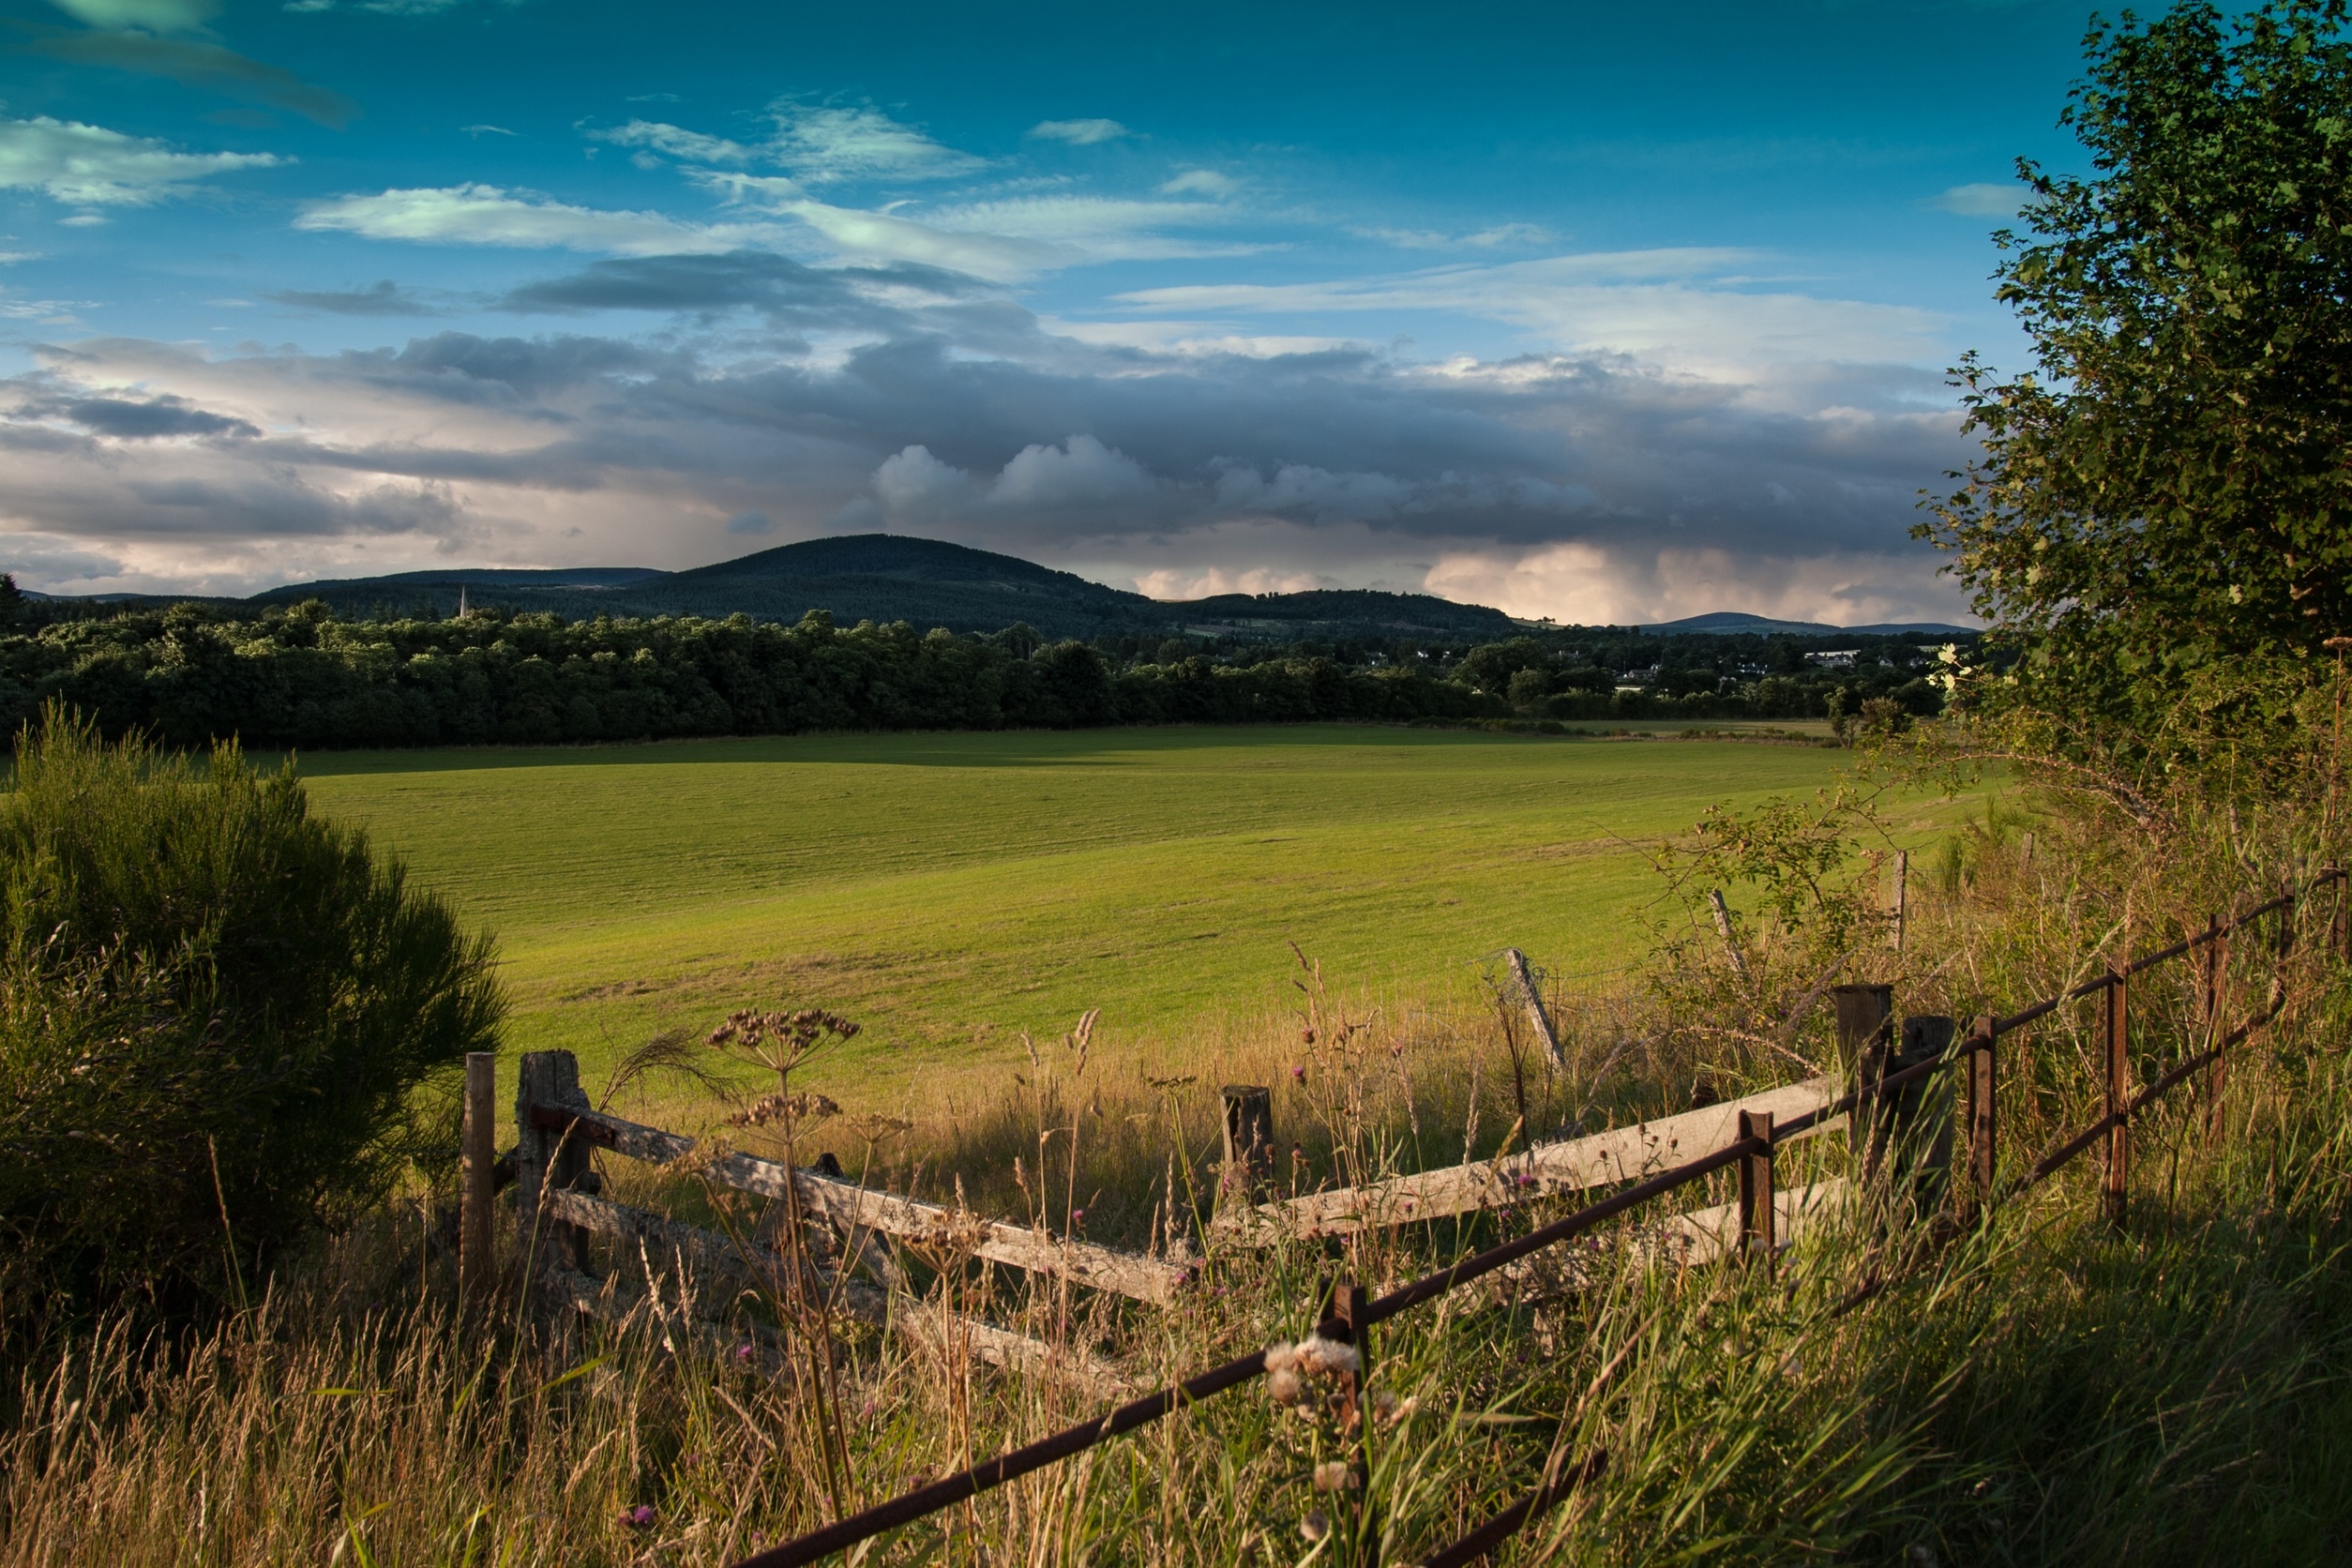
landscape, tree, nature, grass, outdoor, horizon, marsh, wilderness, mountain, fence, cloud, sky, field, farm, meadow, prairie, countryside, morning, hill, lake, valley, land, summer, environment, rural, green, reflection, scenic, pasture, autumn, fencing, agriculture, plain, grassland, wetland, habitat, rural area, natural environment, geographical feature, grass family, mountainous landforms